Draper Utah Temple

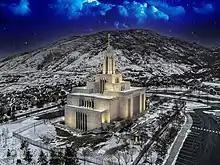
Draper Utah Temple

The temple is high from the main level to the top of the structure's spire, which includes the angel Moroni statue. The exterior also includes art glass windows. These elements were chosen for their symbolic significance and alignment with temple traditions.